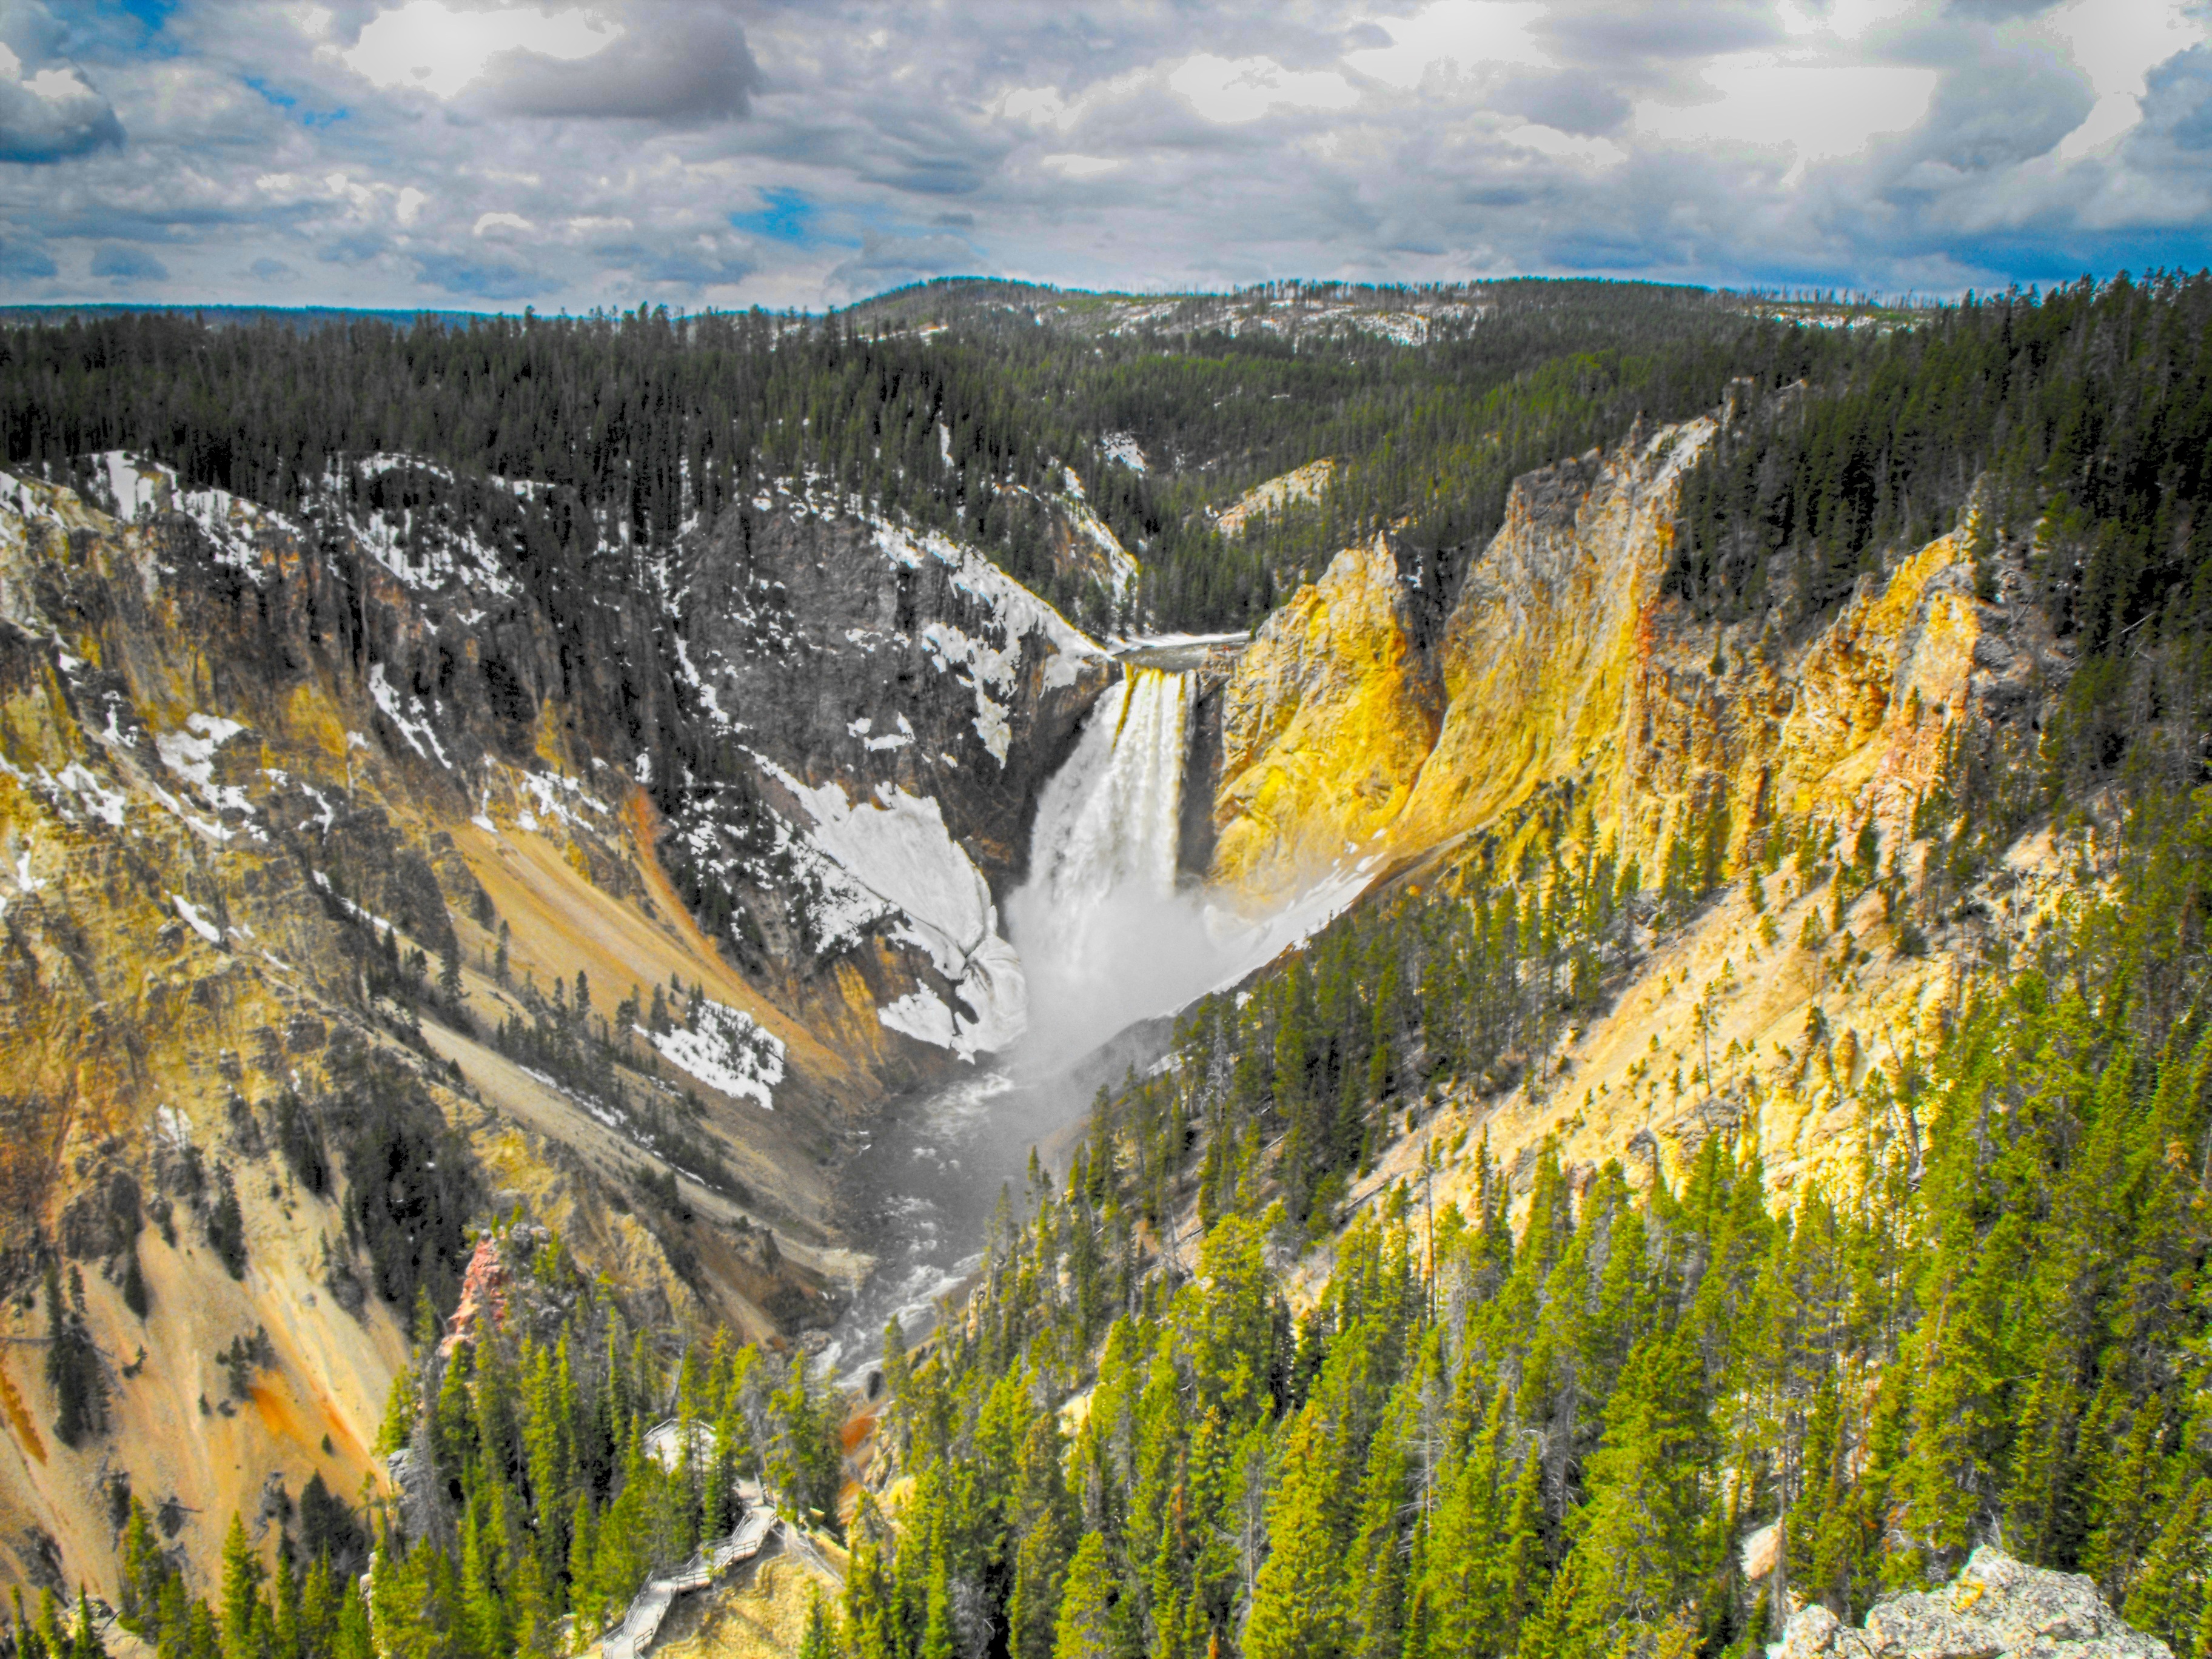
landscape, tree, water, nature, wilderness, walking, mountain, light, sky, steam, lake, adventure, old, river, valley, mountain range, summer, travel, pool, cliff, reflection, glacier, autumn, park, usa, america, blue, yellow, tourism, terrain, national park, ridge, yellowstone, national, clouds, geology, alps, vegetation, geothermal, hot, snake, plateau, geyser, cirque, wyoming, water feature, ecosystem, bacteria, volcanic, eruption, mammoth, mountain pass, faithful, mountainous landforms, old geyser